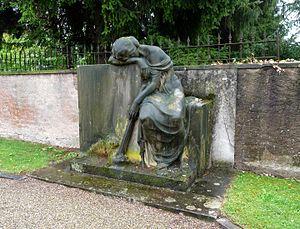
Vestige de l'ancien monument aux morts de la Robertsau, aujourd'hui visible au cimetière Saint-Louis (Strasbourg
Le cimetière Saint-Louis est un cimetière situé au cœur du quartier de la Robertsau, à Strasbourg.
Alfred Marzolff est un sculpteur et médailleur français, né le 4 mars 1867 à Strasbourg et mort le 4 mai 1936 à Rountzenheim. Professeur à l'École des arts décoratifs de Strasbourg et membre du cercle de Saint-Léonard animé par le peintre et marqueteur Charles Spindler, il est l'auteur d'une soixantaine d'œuvres, surtout visibles à Strasbourg et dans plusieurs localités alsaciennes, mais certaines de ses réalisations furent détruites pendant l'annexion de l'Alsace.